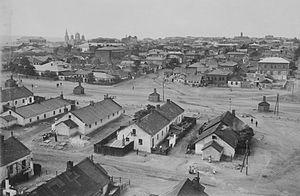
Donetsk, anciennement nommée Aleksandrovka, Iouzovka et Stalino, est une ville industrielle d'Ukraine et la capitale administrative de l'oblast de Donetsk. Elle comptait 918 536 habitants en 2017 et 1 623 194 pour son agglomération. Donetsk est de fait la « capitale » du Donbass et la première ville industrielle et économique de l'Ukraine.